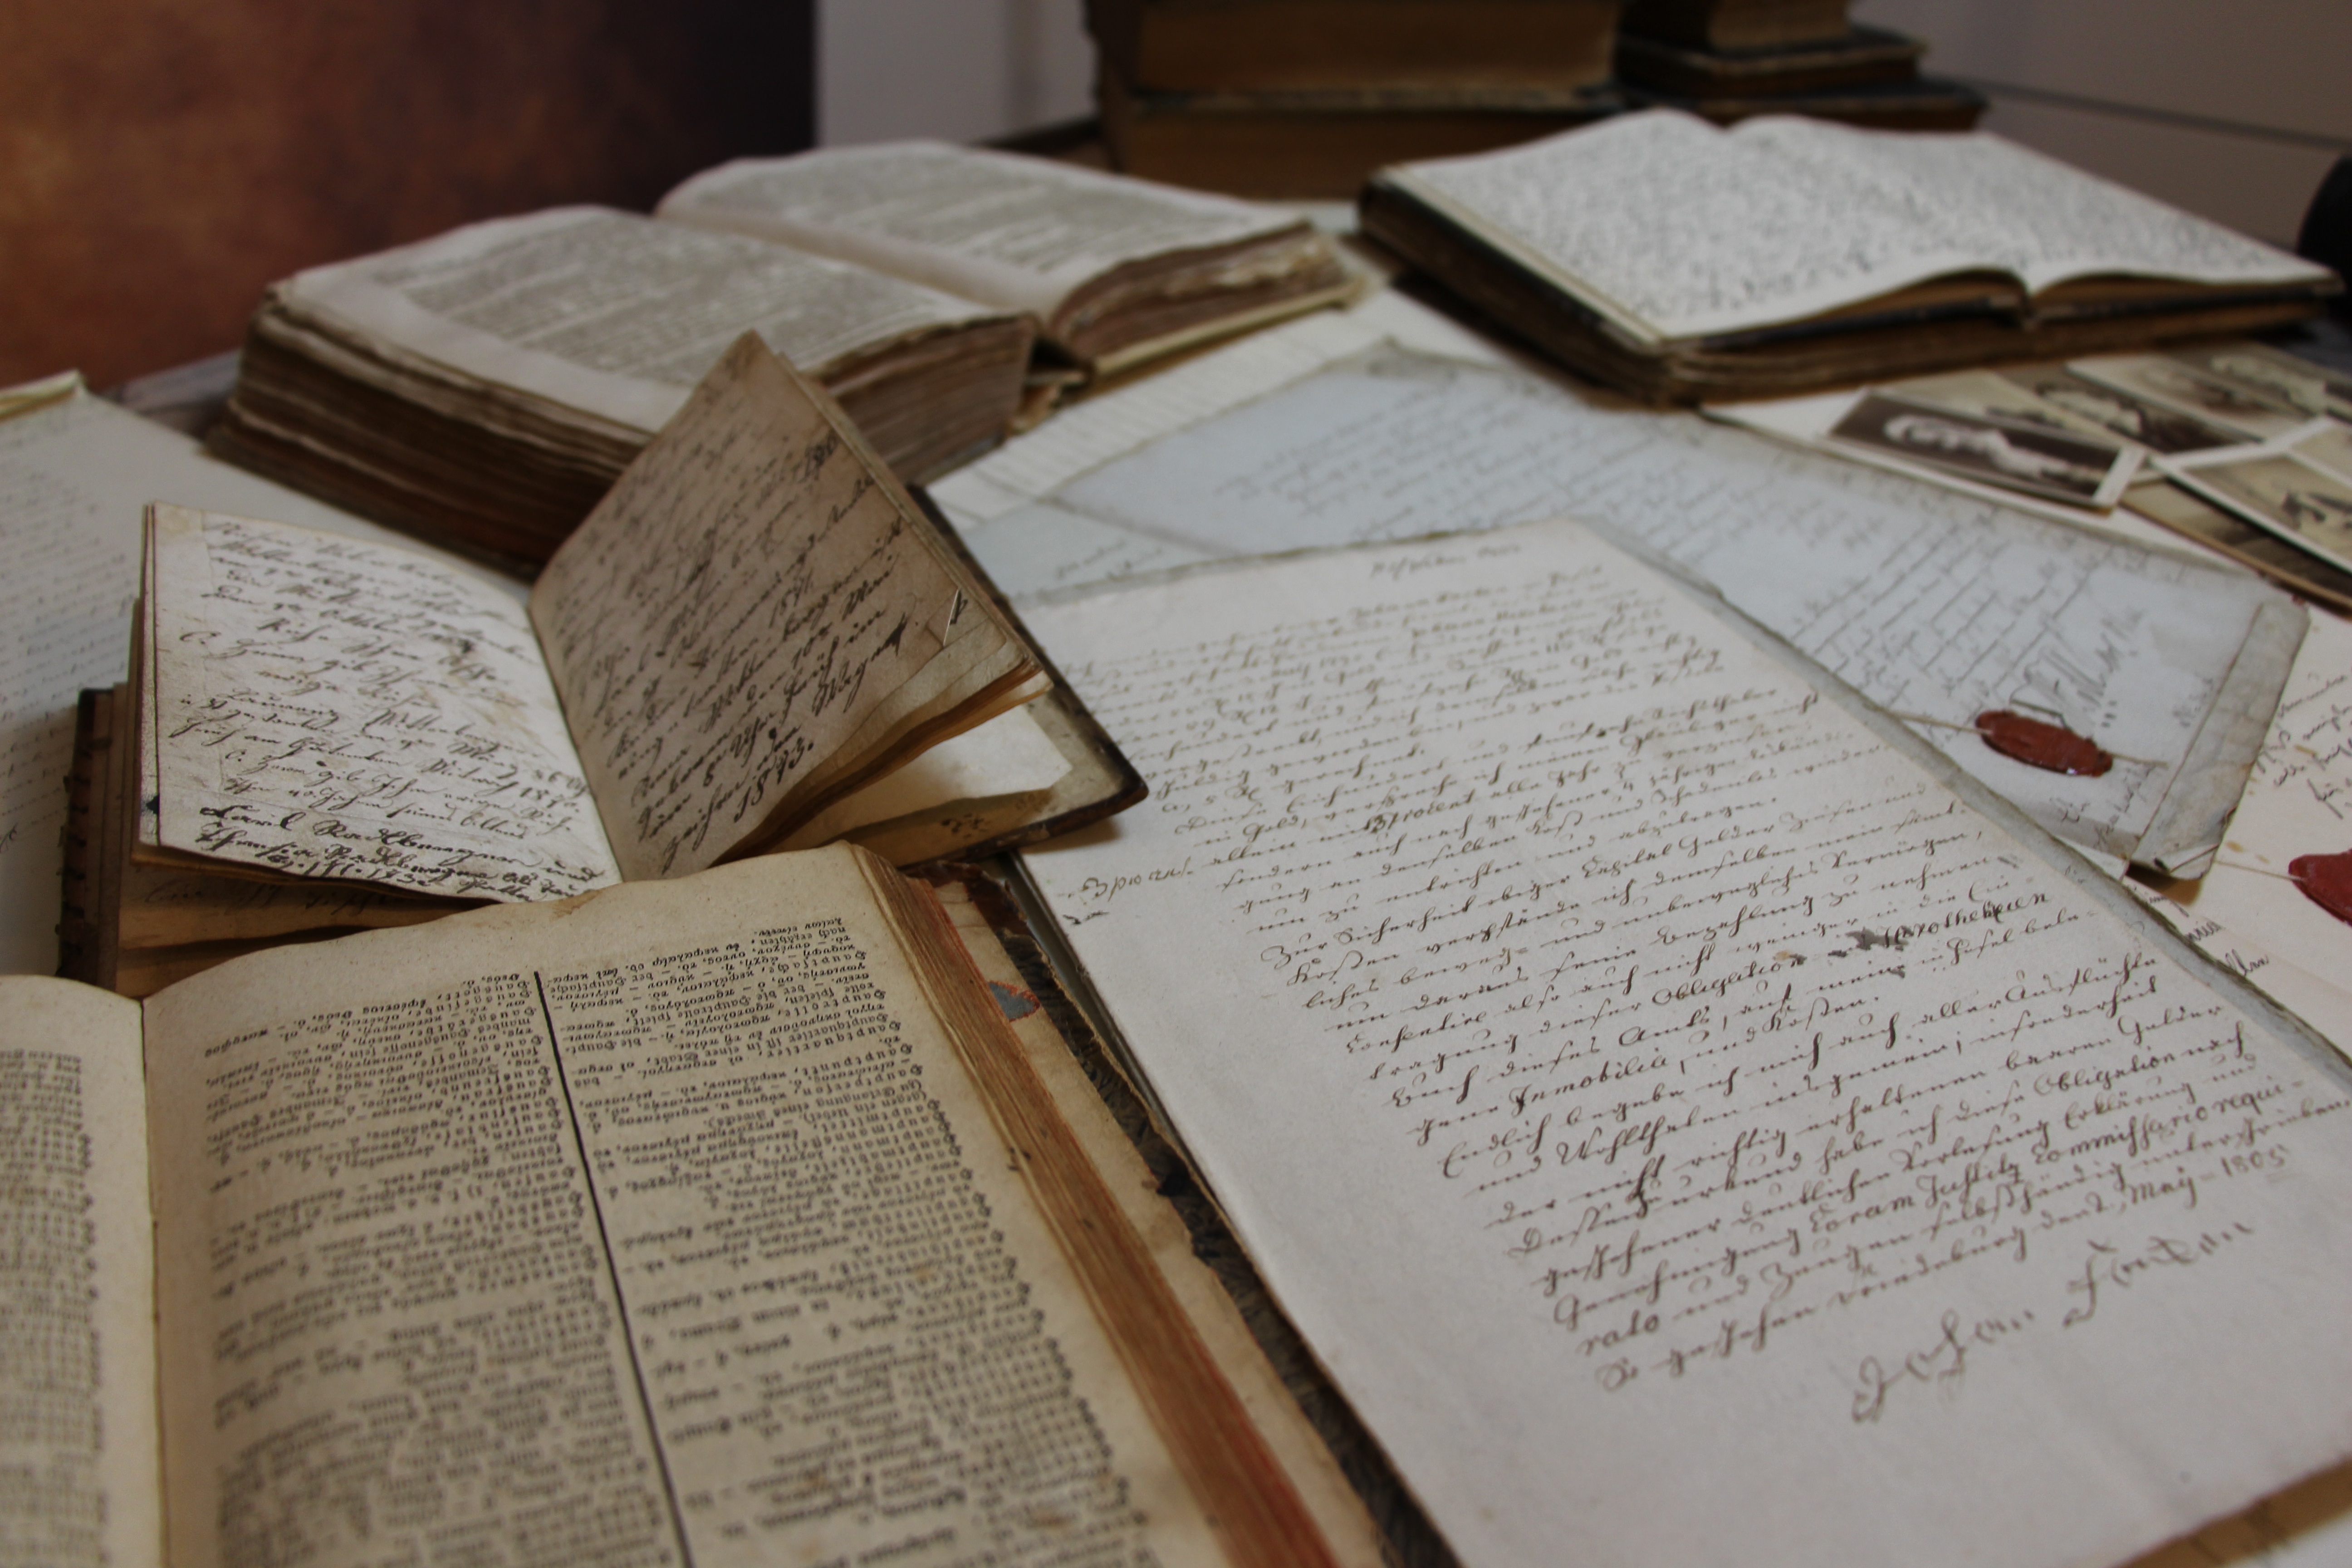
writing, book, wood, paper, art, document, old script